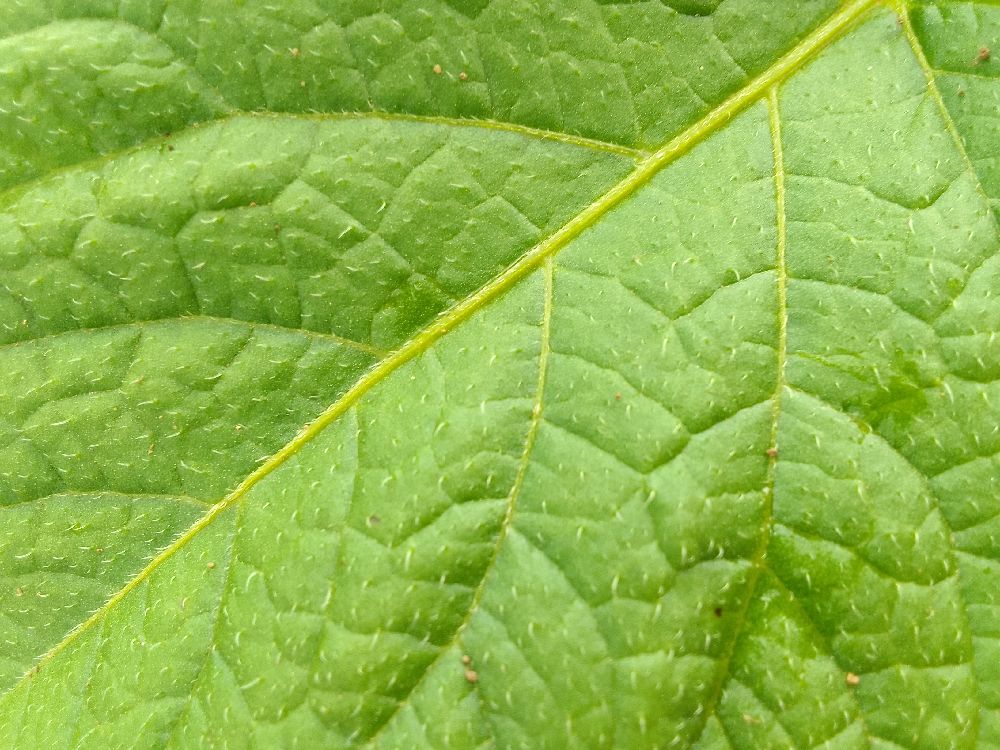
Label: Healthy